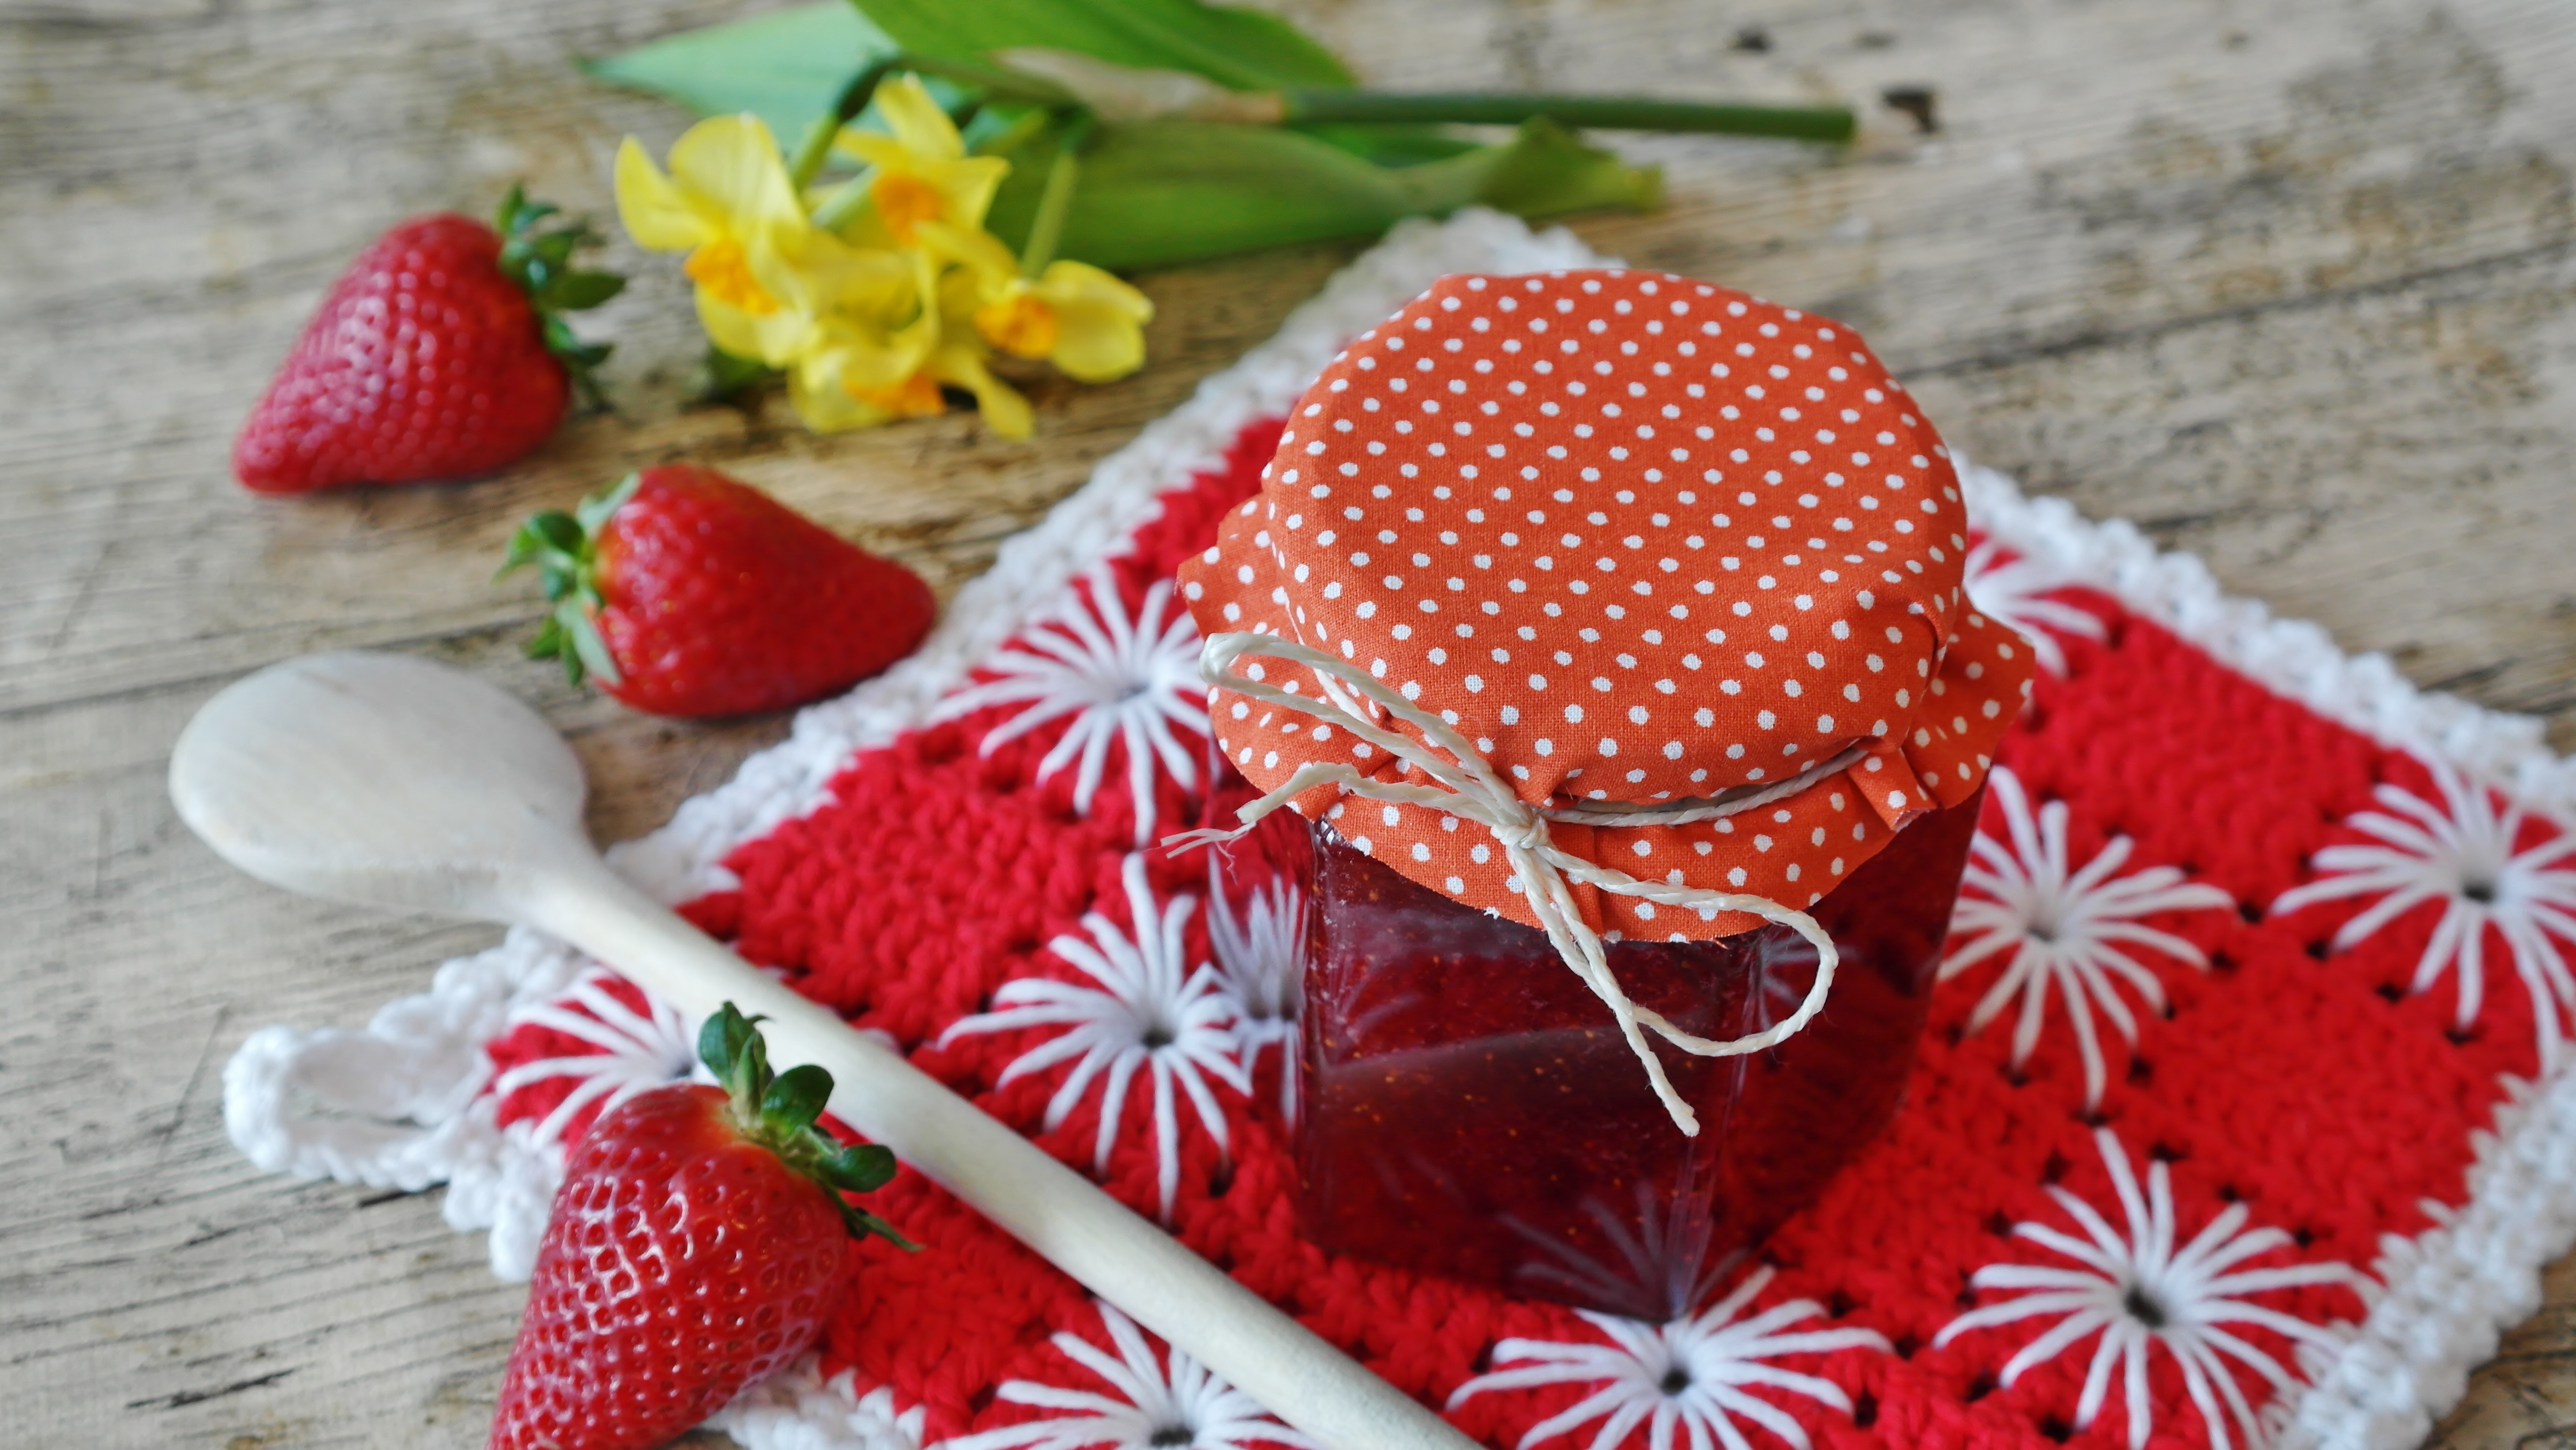
plant, fruit, sweet, flower, petal, pattern, dish, food, red, produce, breakfast, dessert, eat, delicious, strawberry, christmas decoration, crochet, art, berries, strawberries, fruity, bread covering, strawberry jam, jam sandwich